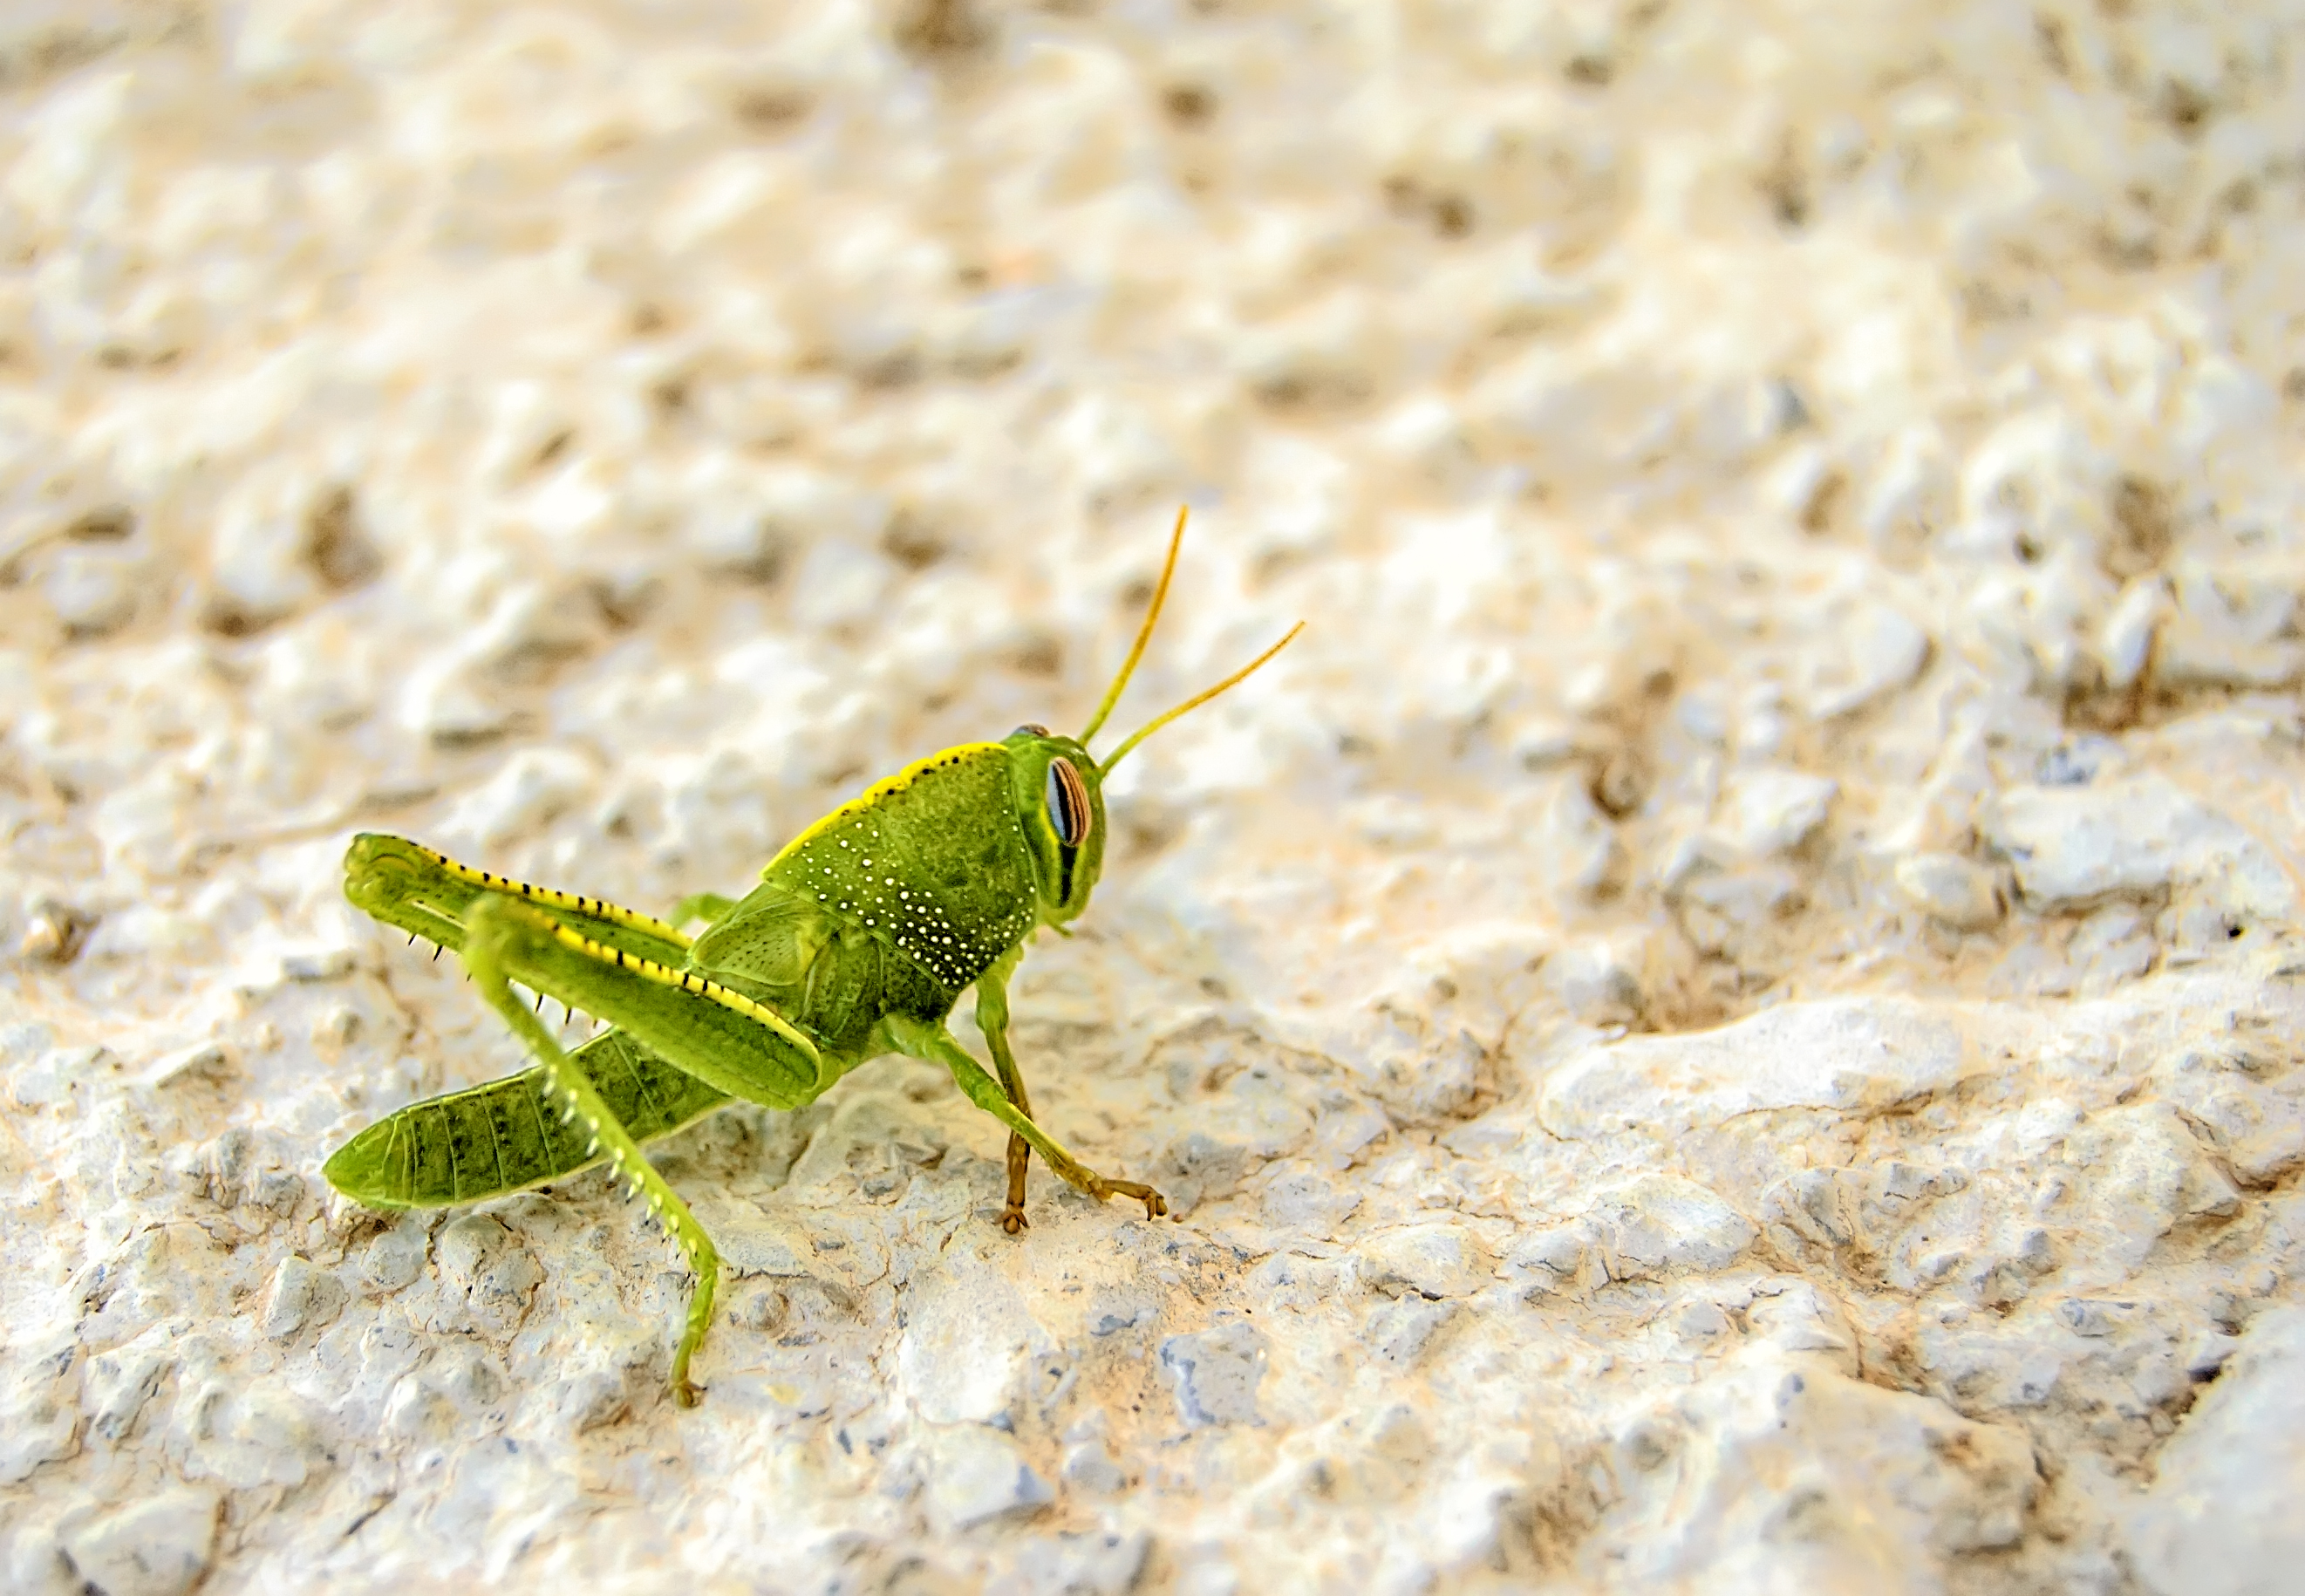
insect, fauna, invertebrate, cricket, grasshopper, locust, macro photography, organism, arthropod, cricket like insect